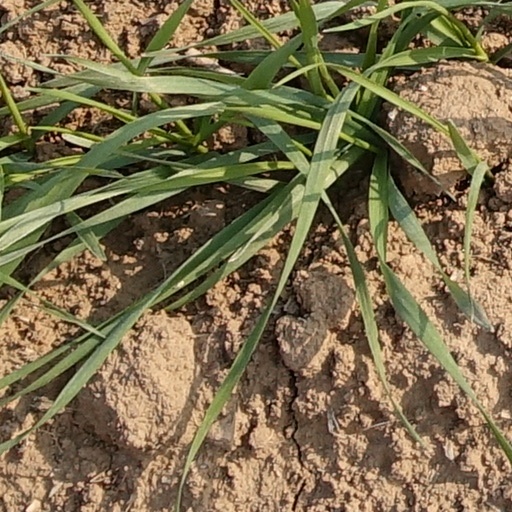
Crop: wheat